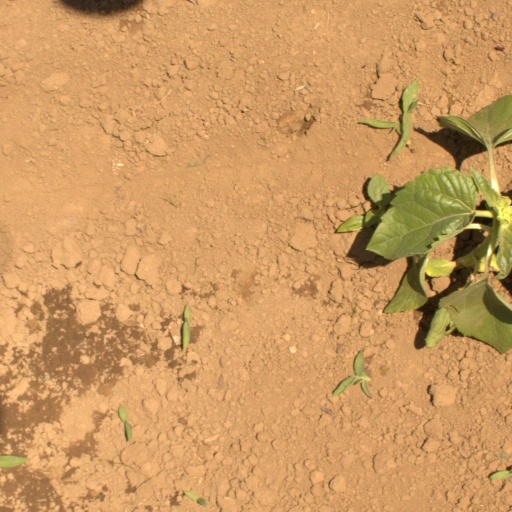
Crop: Jerusalem artichoke